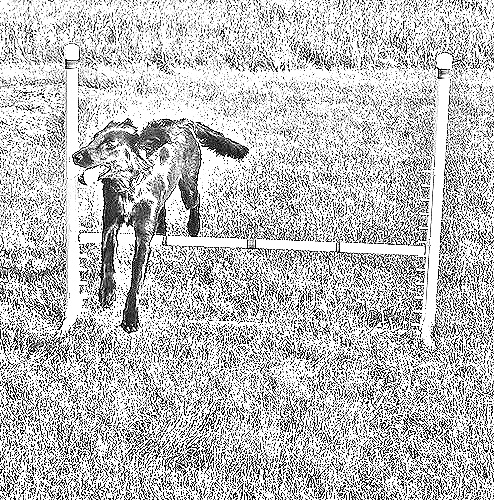
Portrait style: Sketch Portrait